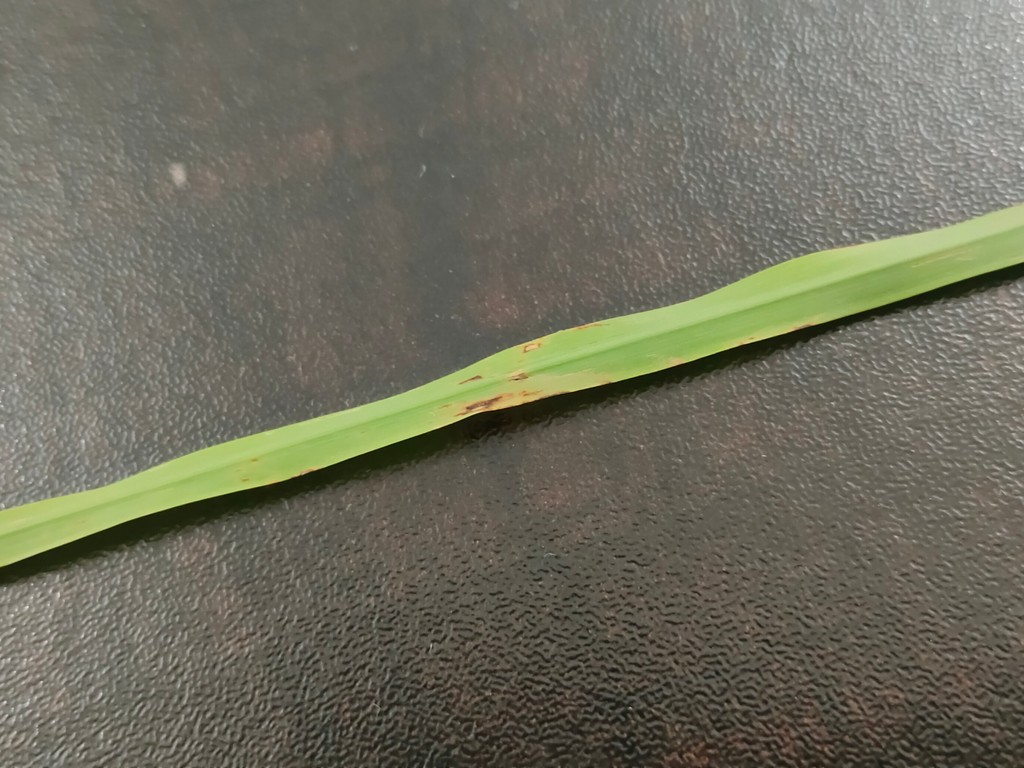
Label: Unhealthy